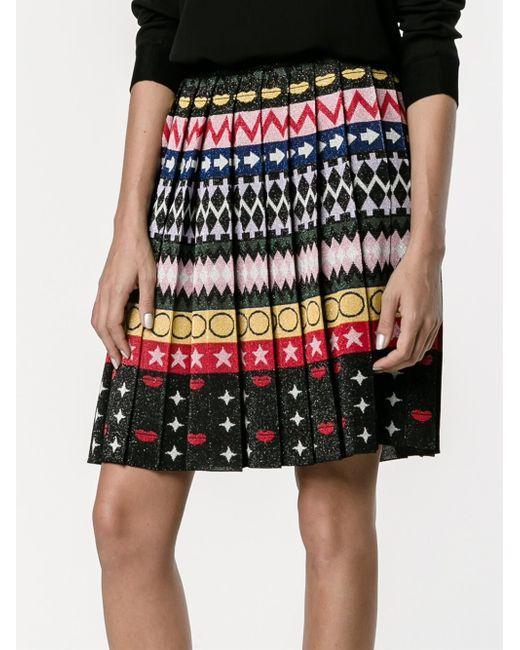
Bedruckter stylischer Baumwollrock für Herren